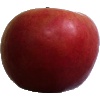
Label: apple_crimson_snow